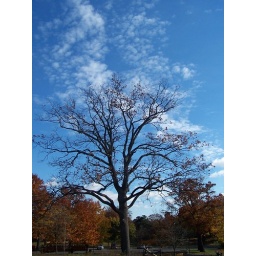
Oak tree against the clouds and sky